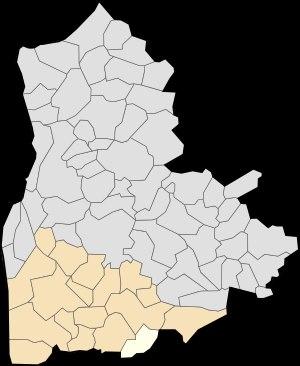
Lacres est une commune française située dans le département du Pas-de-Calais en région Hauts-de-France.